Mermaid (2007 film)

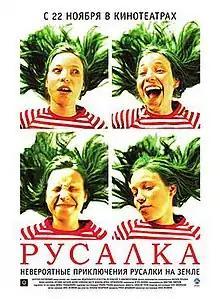
Theatrical release poster

Mermaid is a Russian 2007 fantasy comedy-drama film directed and written by Anna Melikyan. It is a loose adaptation of Hans Christian Andersen's 1837 fairy tale "The Little Mermaid". It was a box office success in Russia, won numerous awards, including at Sundance Film Festival for best Dramatic Directing. The film was selected as the Russian entry for the Best Foreign Language Film at the 81st Academy Awards, but it was not nominated.